United States Capitol rotunda

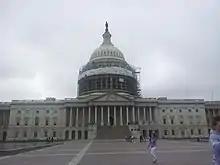
The Capitol dome and rotunda under renovation in May 2016

In January 2013, the Architect of the Capitol announced a four-year, $10 million project to repair and conserve the Capitol Dome's exterior and the Capitol rotunda. The proposal required the stripping of lead paint from the interior of the dome, repair to the ironwork, repainting of the interior of the dome, rehabilitation of the interstitial space between the dome and rotunda, and installation of new lighting in the interstitial space and the rotunda. The dome and rotunda, which were last conserved in 1960, were showing significant signs of rust and disrepair. There was a danger that decorative ironwork could have fallen from the rotunda to the space below, and that weather-related problems could damage the artwork in the rotunda. Without immediate repair, safety netting was installed, temporarily blocking the rotunda's artwork from view.